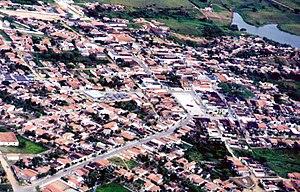
Capela do Alto Alegre est une municipalité brésilienne de l'État de Bahia et la microrégion de Serrinha.